Sacate, Arizona

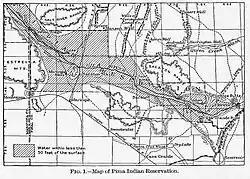
1904 map of Pima Indian Reservation showing locations of Sacaton station versus Sacaton

In 1936 the population was 12 people, mail would be delivered to Maricopa, and the nearest parish church with a resident pastor was to the northwest in Komatke. A Franciscan friar named Father Antoine ran the St. Francis in the Desert mission at Sacate in 1941. James Stevens, sometimes called Jimmy, an Apache artist who married a Pima, painted murals inside the church at Father Antoine's mission as well as several other mission churches in the area. Sacate Catholic Day School, serving the Pima-Papago people of the area, operated at the mission from 1930 until 1969. The priest in 1965 was Rev. Celestine Chinn. Stevens' murals were destroyed when the church building burned down in 1993. There is a cemetery in Sacate.